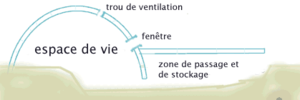
Image en coupe d'un igloo francisée Drawn by using PSP for Wikipedia
Un igloo ou iglou désigne soit un abri construit en blocs de neige, soit une habitation pré-hivernale.